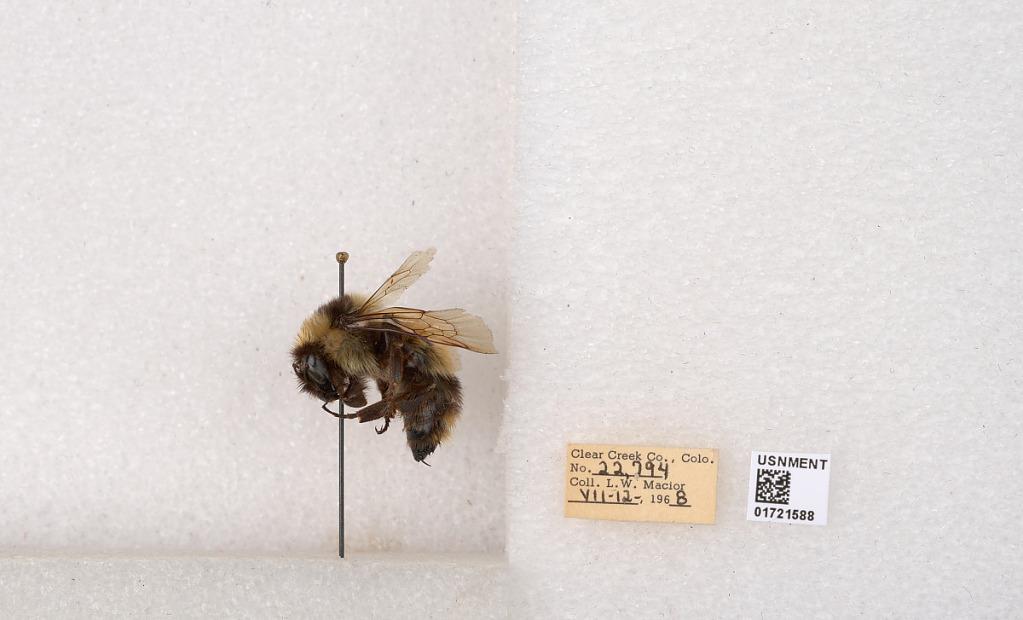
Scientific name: Bombus kirbyellus
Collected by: L. Macior
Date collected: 1968-7-12
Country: United States
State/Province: Colorado
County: Clear Creek
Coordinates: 39.6891, -105.644